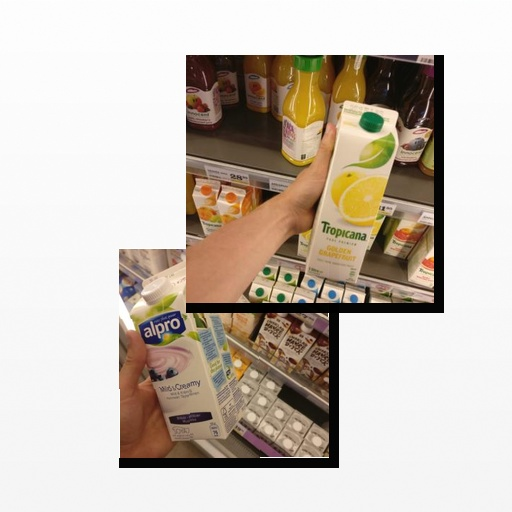
Food items: golden_grapefruit_juice, blueberry_soy_yogurt